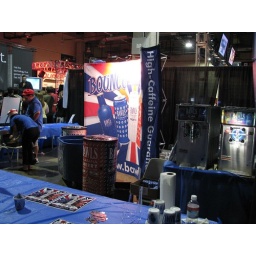
It's a shame that glass bottles aren't allowed in the BYOC. I sincerely miss the Bawls bottle art.